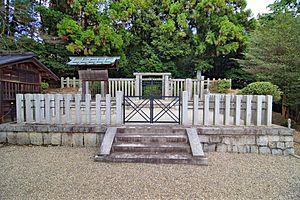
La princesse Reishi, 30 juin 1078 – 25 mai 1144, est une impératrice du Japon, belle-mère de l'empereur Toba.